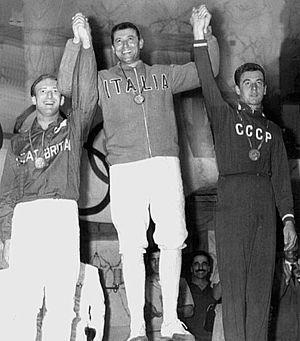
Bruno Habārovs, né le 30 avril 1939 à Riga, RSS de Lettonie et mort le 29 août 1994 dans la même ville, est un escrimeur letton, qui a tiré toute sa carrière sous bannière soviétique. Aux Jeux de Tokyo 1960, il a décroché deux médailles de bronze à l'épée individuelle et par équipes.